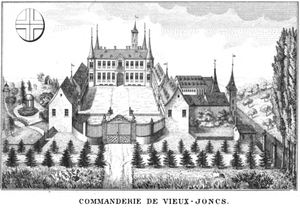
Commanderie des vieux-Joncs à Oude Biesen
La commanderie d'Alden Biesen était un monastère-château de l'ordre Teutonique, et le siège de la grande commanderie des Vieux-Joncs, dont le nom latin était Balivia de Juncis, un des douze grands bailliages du gouvernement de l'ordre teutonique du Saint-Empire romain du XIIIᵉ siècle à la Révolution française. Entièrement rénové, c'est aujourd'hui un centre international de conférences.